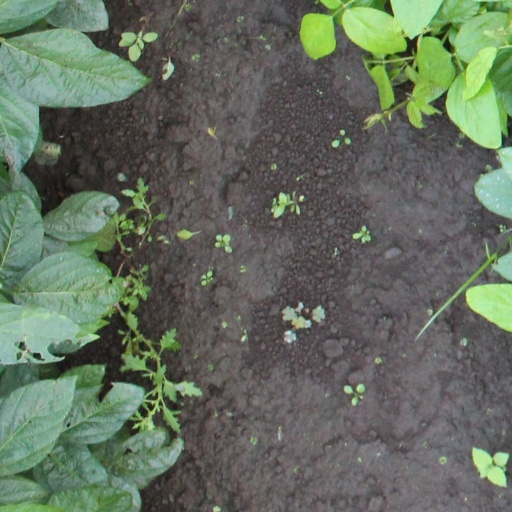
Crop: soybean